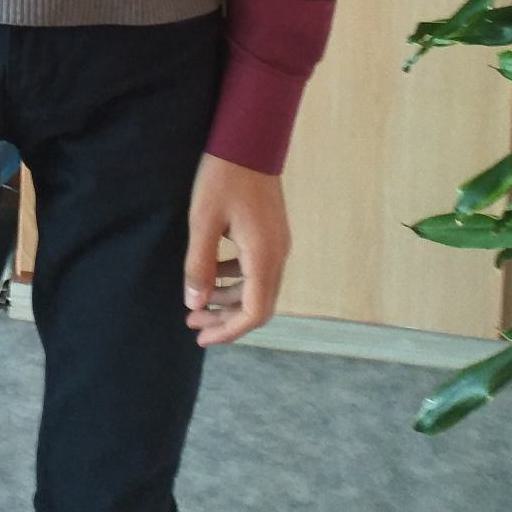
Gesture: no_gesture